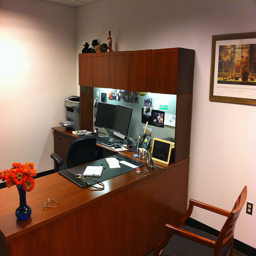
A wooden desk topped with a vase filled with flowers.
A large desk has two computers on it.
A very nice looking work station with some flowers.
There is a vase of flowers on a desk.
a desk with a monitor a vase with flowers